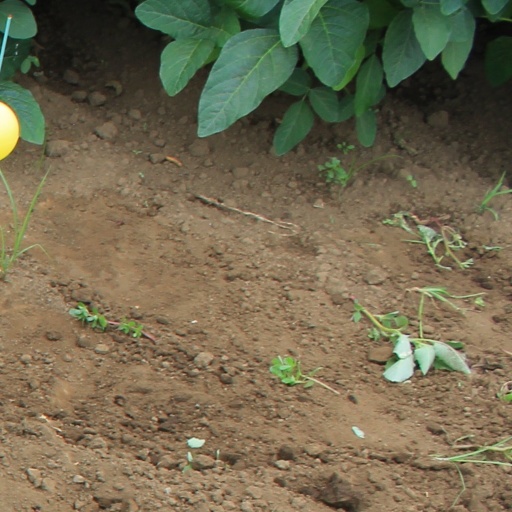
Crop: soybean